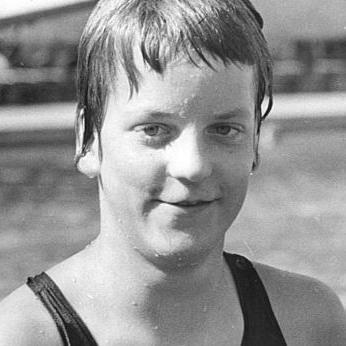
Age: 17